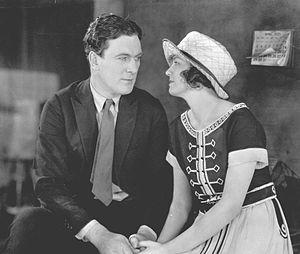
Thomas Meighan est un acteur américain, né le 9 avril 1879 à Pittsburgh, mort le 8 juillet 1936 à Great Neck.
Doris Kenyon est une actrice et chanteuse américaine, née Margaret Doris Kenyon le 5 septembre 1897 à Syracuse, morte le 1ᵉʳ septembre 1979 à Beverly Hills.